Lahore High Court

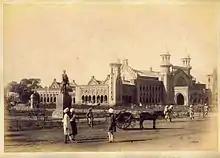
Lahore High Court in the 1880s

In 1858 the Punjab, along with the rest of British India, came under the direct rule of the British crown and decisions with regard to administration and justice were now made under the authority of the monarch, Queen Victoria. By 1864, a proliferation of court cases necessitated an expansion to the judicial structure in the province. The Punjab Courts Act, (XIX of 1865) introduced seven grades of courts, combining judicial and administrative functions and claiming jurisdiction over civil and criminal cases. The Court of Tehsildar was the lowest court, whilst the Court of the Judicial Commissioner became the highest court in the land.